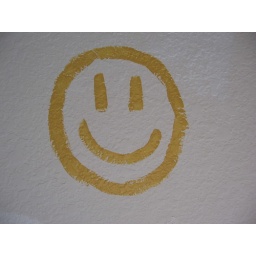
More wall writings :D Don't worry, i painted over them lol. All my walls are a golden/brown/orangey yellow